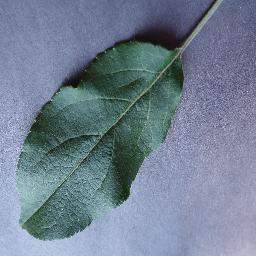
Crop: apple
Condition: healthy